Loft

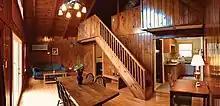
A US-style loft; the additional story covers only a few rooms, leaving one or more sides open to the lower floor

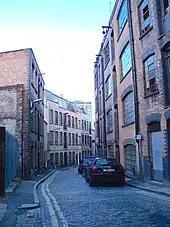
Warehouses converted into loft apartments in Hoxton, London, England

A loft is a building's upper storey or elevated area in a room directly under the roof (American usage), or just an attic: a storage space under the roof usually accessed by a ladder (primarily British usage). A loft apartment refers to large adaptable open space, often converted for residential use (a converted loft) from some other use, often light industrial.